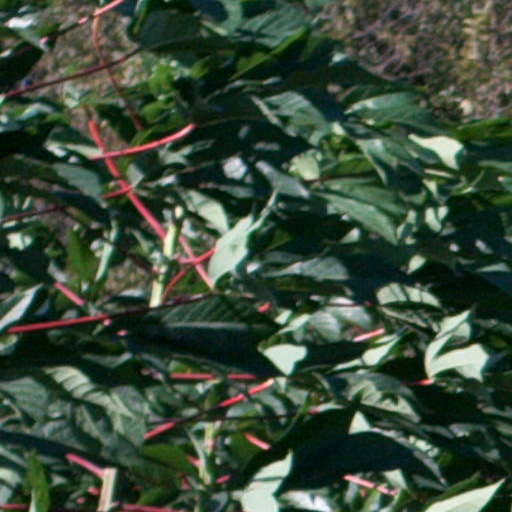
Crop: cassava